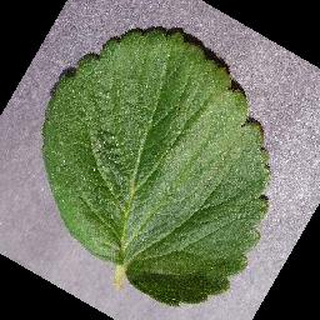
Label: healthy_strawberry